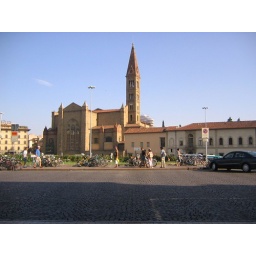
View from my table in the train station